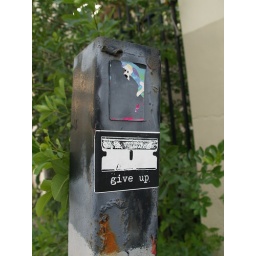
Houston Texas walking around the Old Montrose neighborhood down Westheimer street 2010 Building Streets Signs Vintage